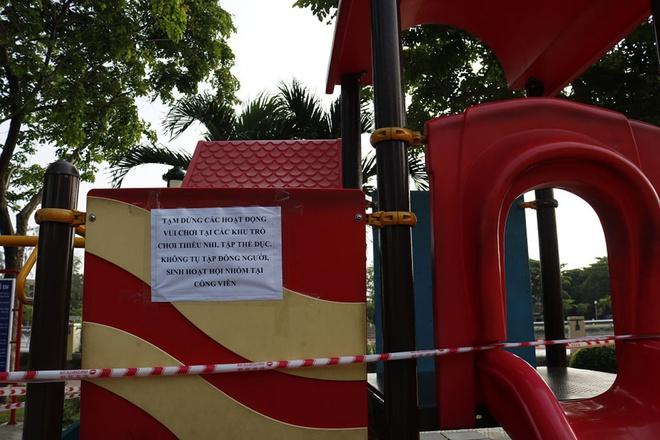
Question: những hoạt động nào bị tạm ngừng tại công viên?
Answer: những hoạt động vui chơi, thể dục, sinh hoạt hội nhóm bị tạm ngừng tại công viên